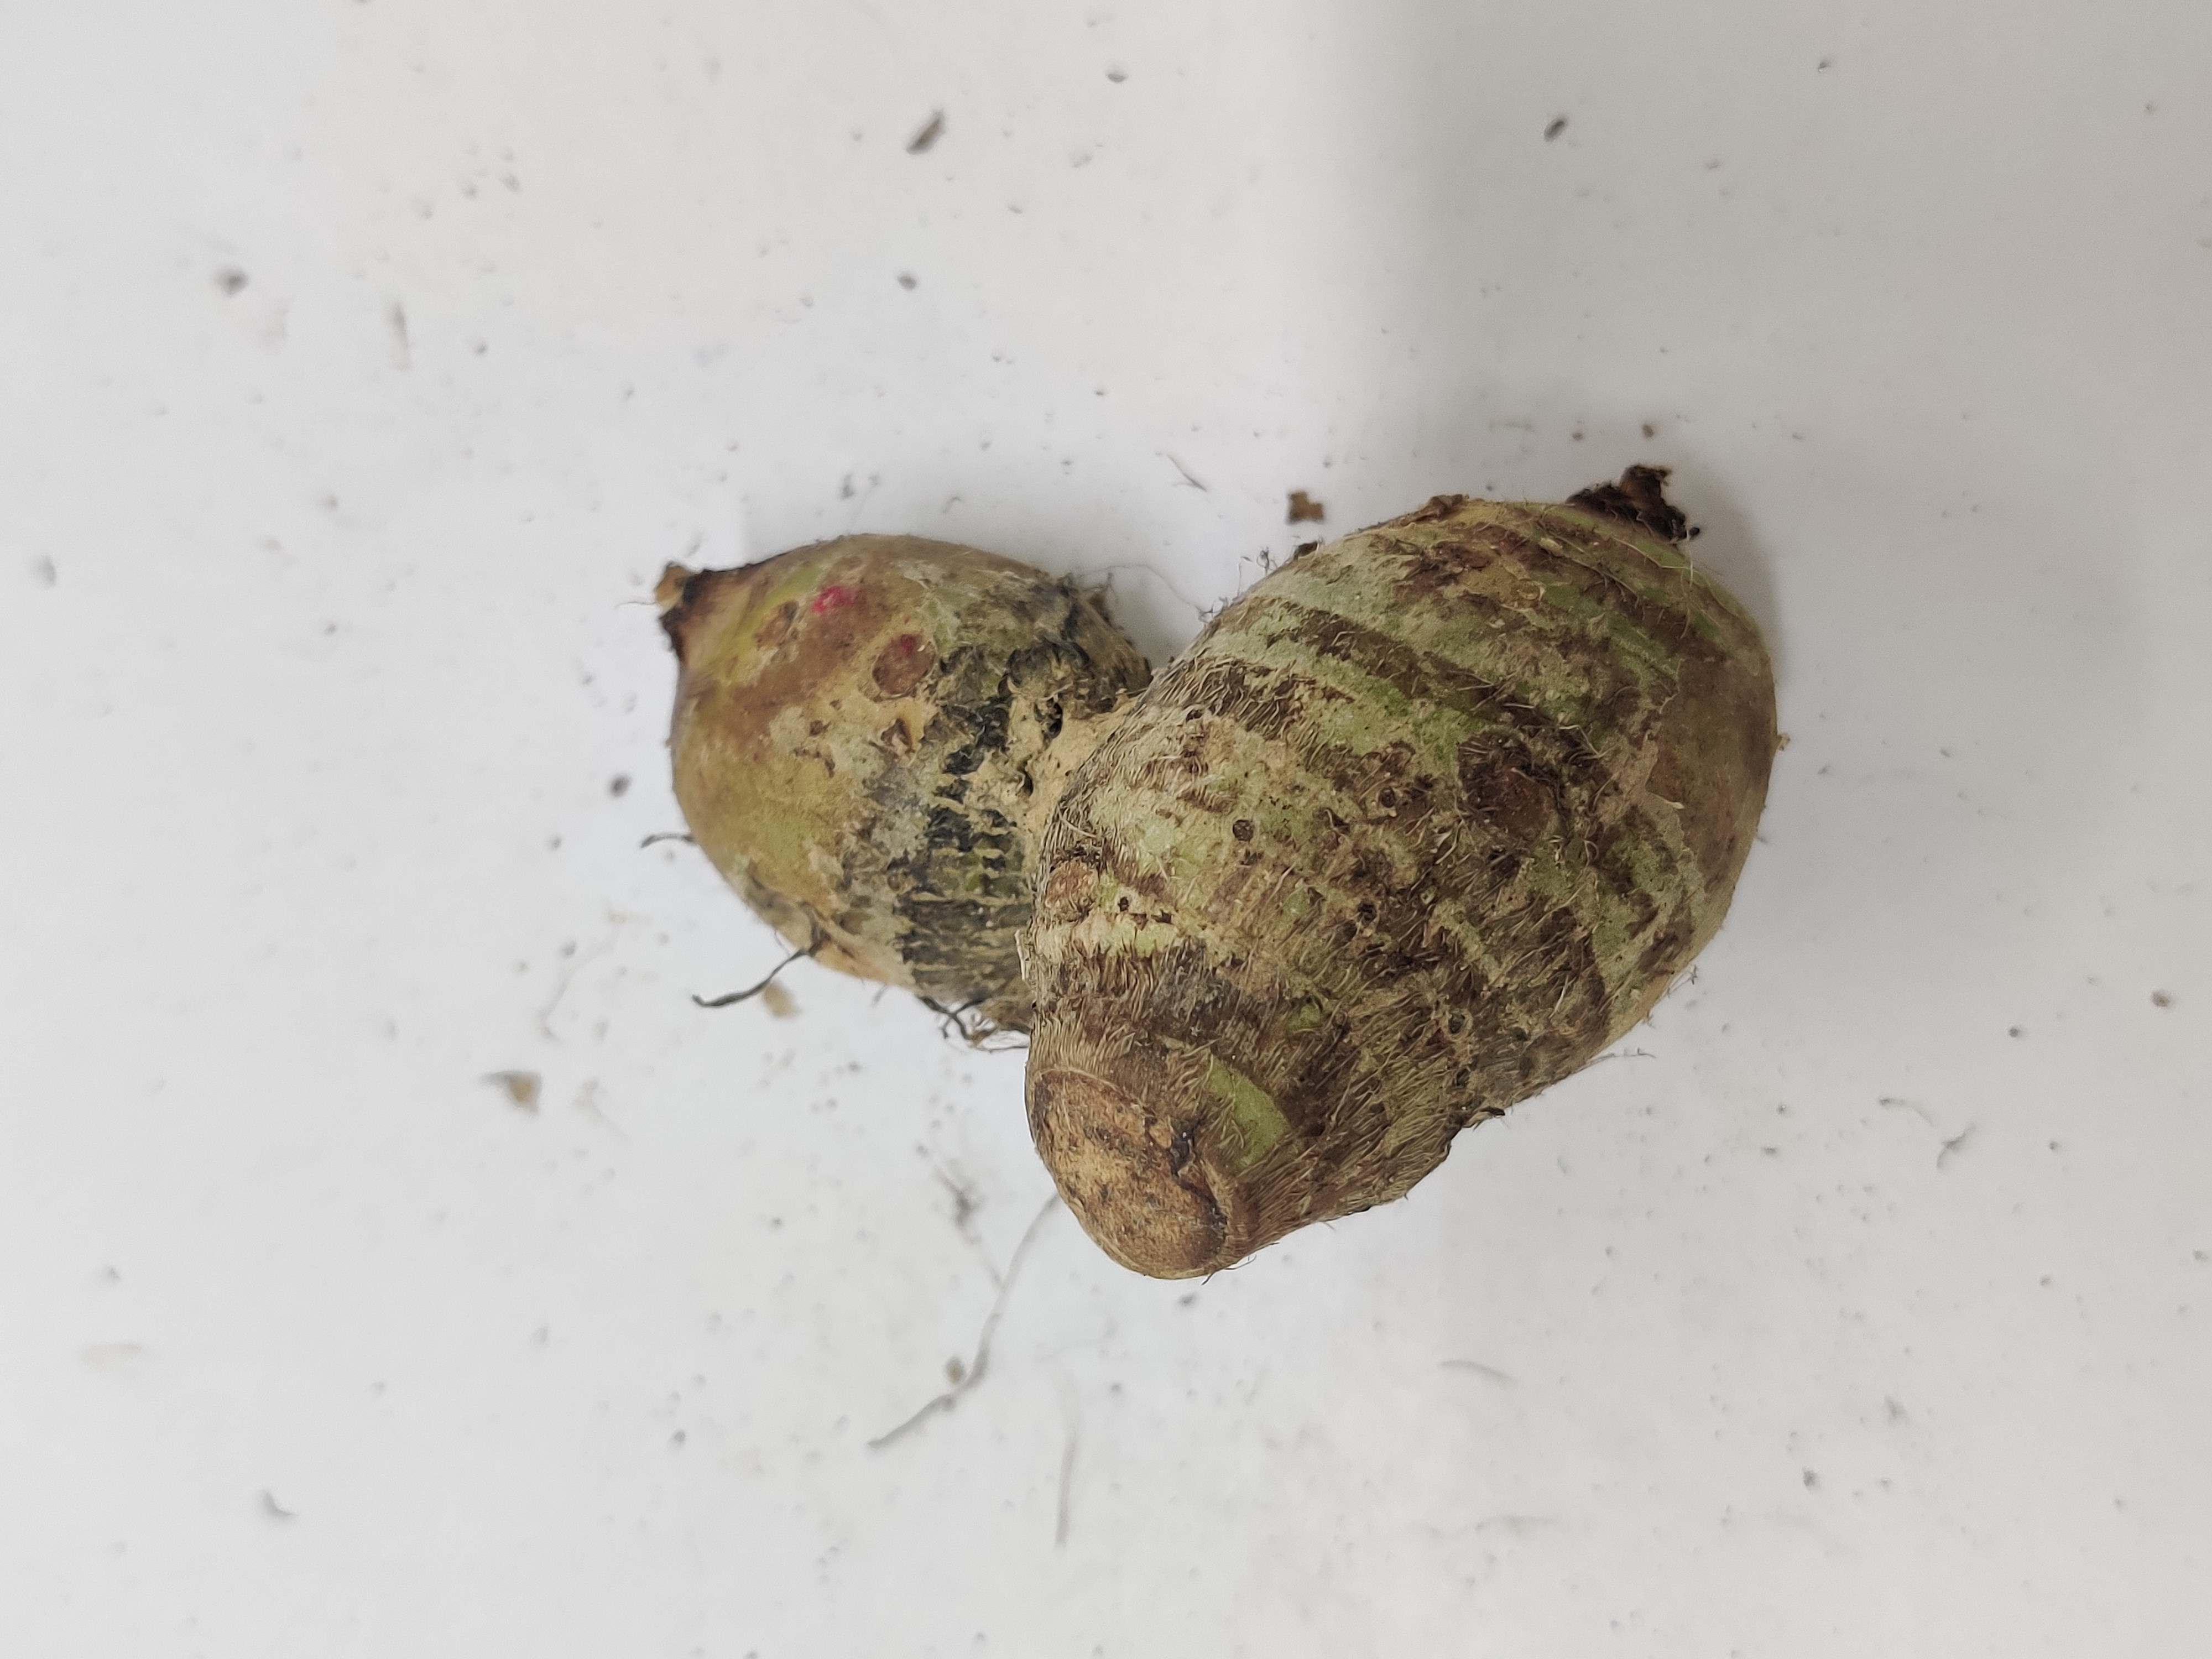
Crop: Taro root
Condition: Severely Damaged